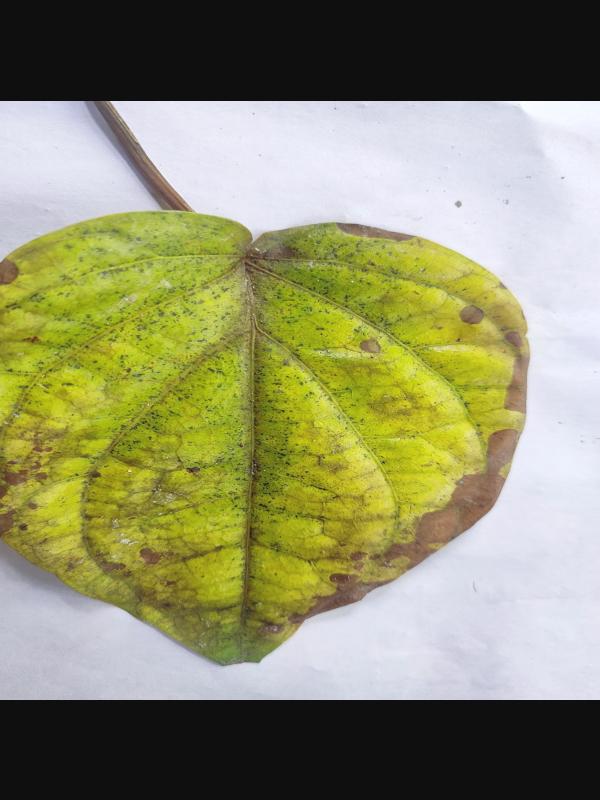
Label: Dried_Leaf